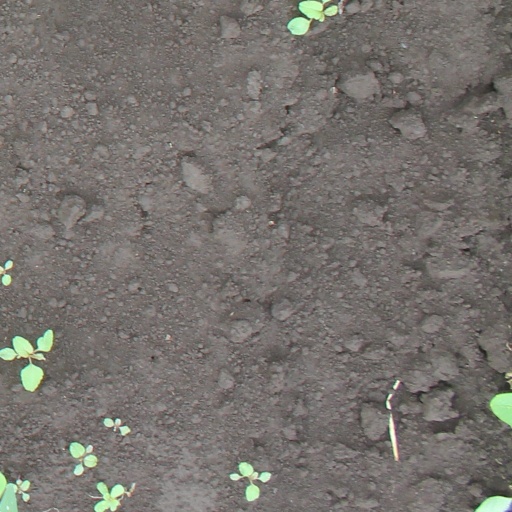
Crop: soybean